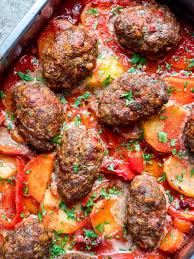
Yemek: izmir_kofte